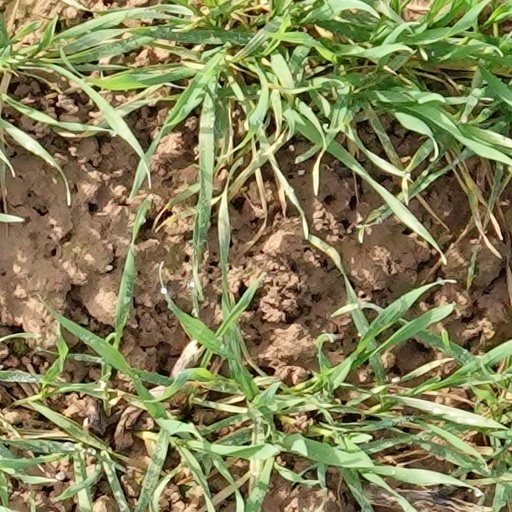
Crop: wheat